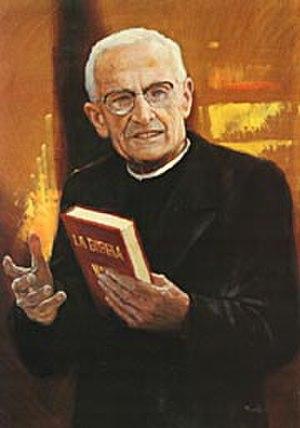
La Famille paulinienne est un institut religieux de droit pontifical : les membres de cette congrégation, appelés Pauliniens, ont pour symbole S.S.P.
Giacomo Alberione est un prêtre italien, fondateur de la Famille Paulinienne, qui regroupe de nombreuses congrégations. Réputé comme "l'apôtre des mass médias", il a aussi été l'éditeur de plusieurs revues chrétiennes et de publications évangéliques. Il est vénéré comme bienheureux par l'Église catholique.
Cette liste de saints concerne les saints, bienheureux, et vénérables reconnus comme tels par l'Église catholique, ayant vécu au XXᵉ siècle. Sur cette période, l'Église a donné comme modèles évangéliques 152 saints et 2 038 bienheureux.